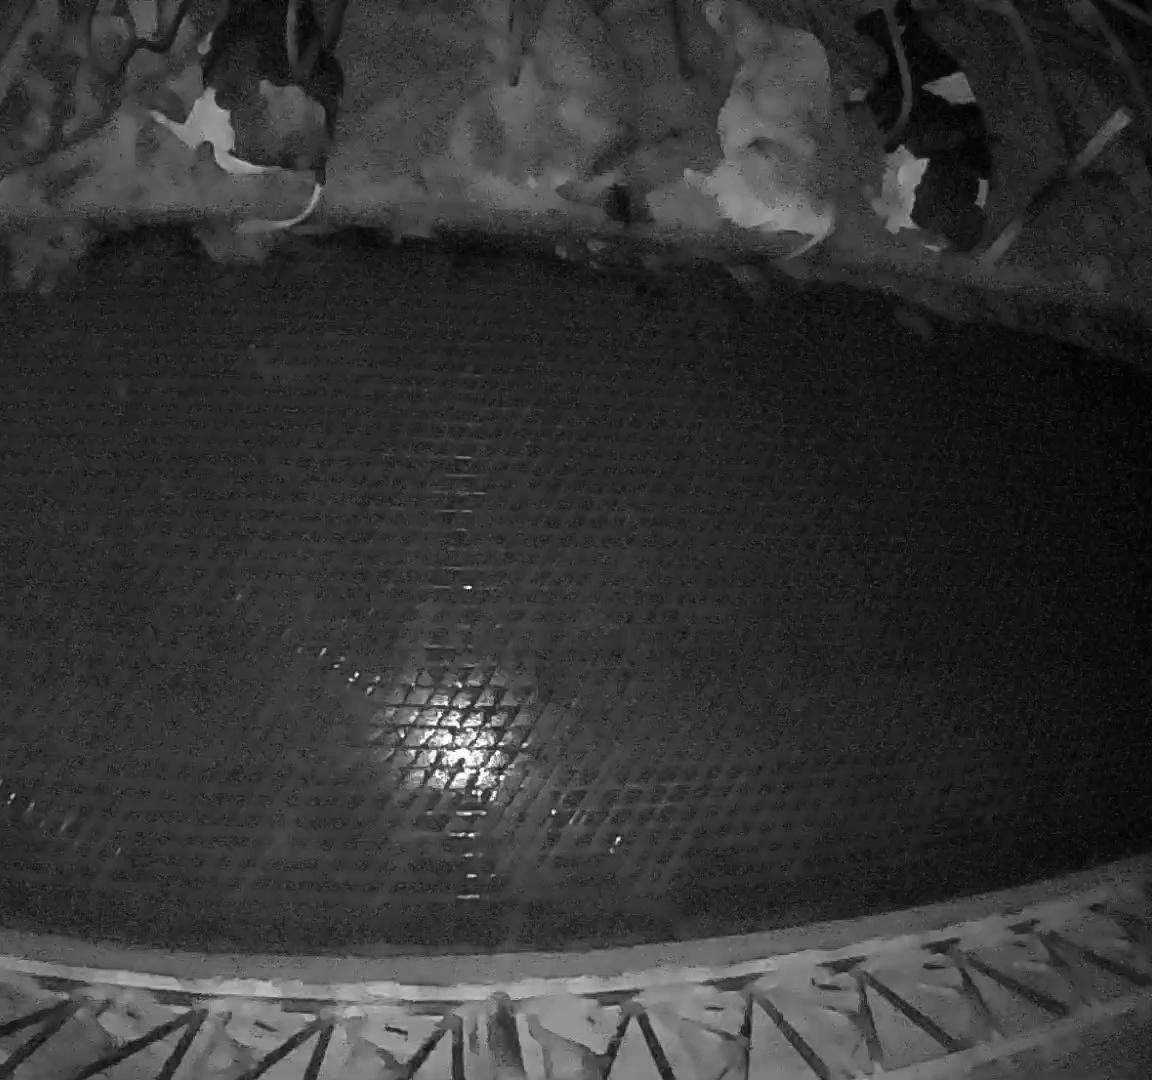
Number of cows: 4